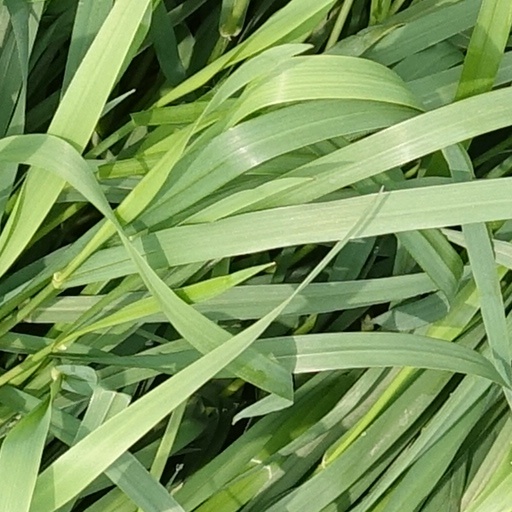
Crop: wheat